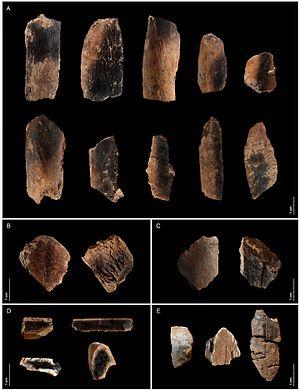
La grotte de Qesem est un site archéologique du Paléolithique inférieur situé à 12 km à l'Est de Tel Aviv-Jaffa en Israël. Les premiers humains ont occupé le site entre 200 et 382 mille ans.